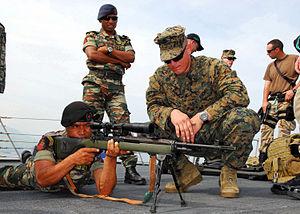
Les Forces de défense du Timor oriental sont la force militaire responsable de la défense du Timor oriental. Elles sont créées en février 2001 et comprennent actuellement deux petits bataillons d'infanterie, une modeste composante navale et plusieurs unités de soutien.